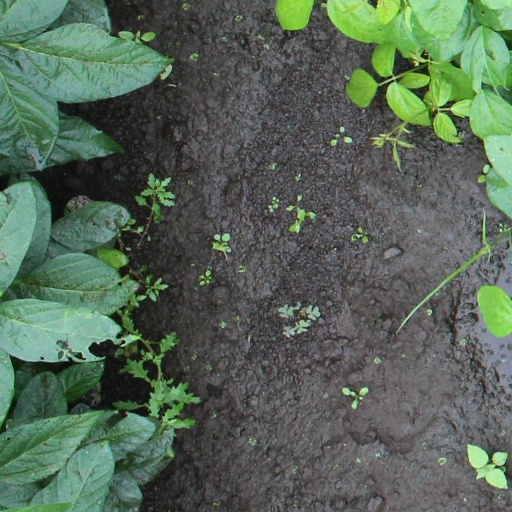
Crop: soybean